William Sharpe (surgeon)

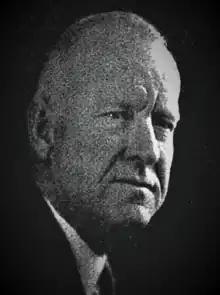
William Sharpe

William Sharpe (c. 1882–1960) was a brain surgeon who developed treatment for retardation and palsy in children.